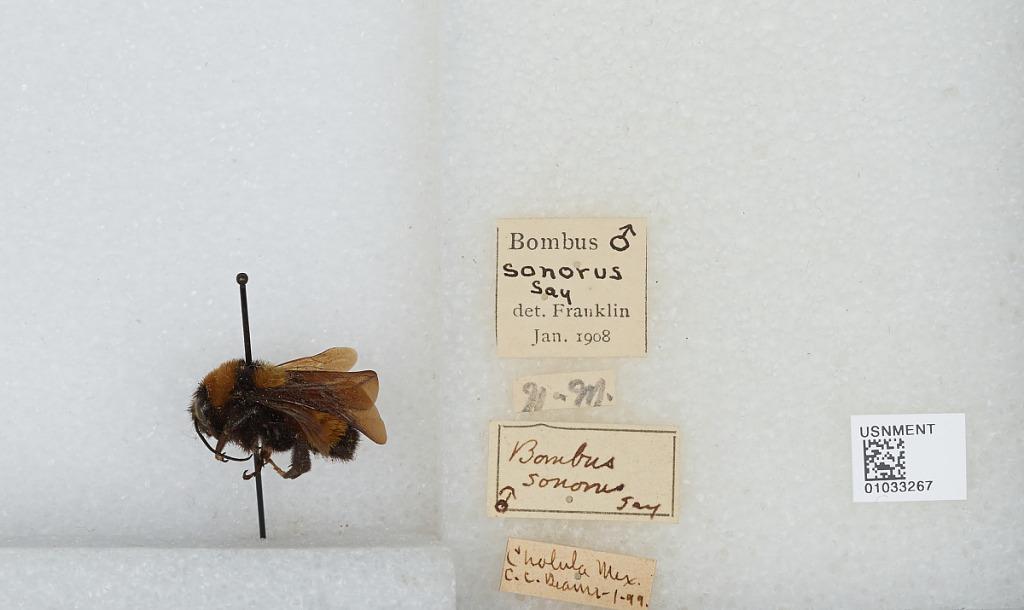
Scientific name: Bombus (Fervidobombus) sonorus Say
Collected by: C. Deam
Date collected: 1899-1-
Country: Mexico
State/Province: Puebla
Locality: Cholula
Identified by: Franklin